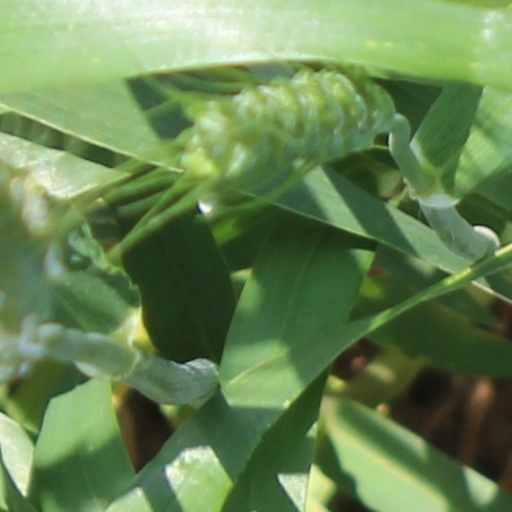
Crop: wheat